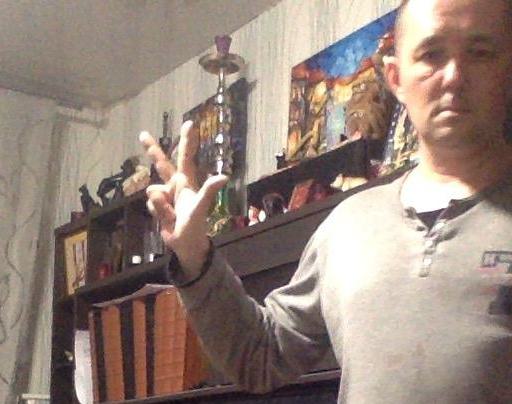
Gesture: three2